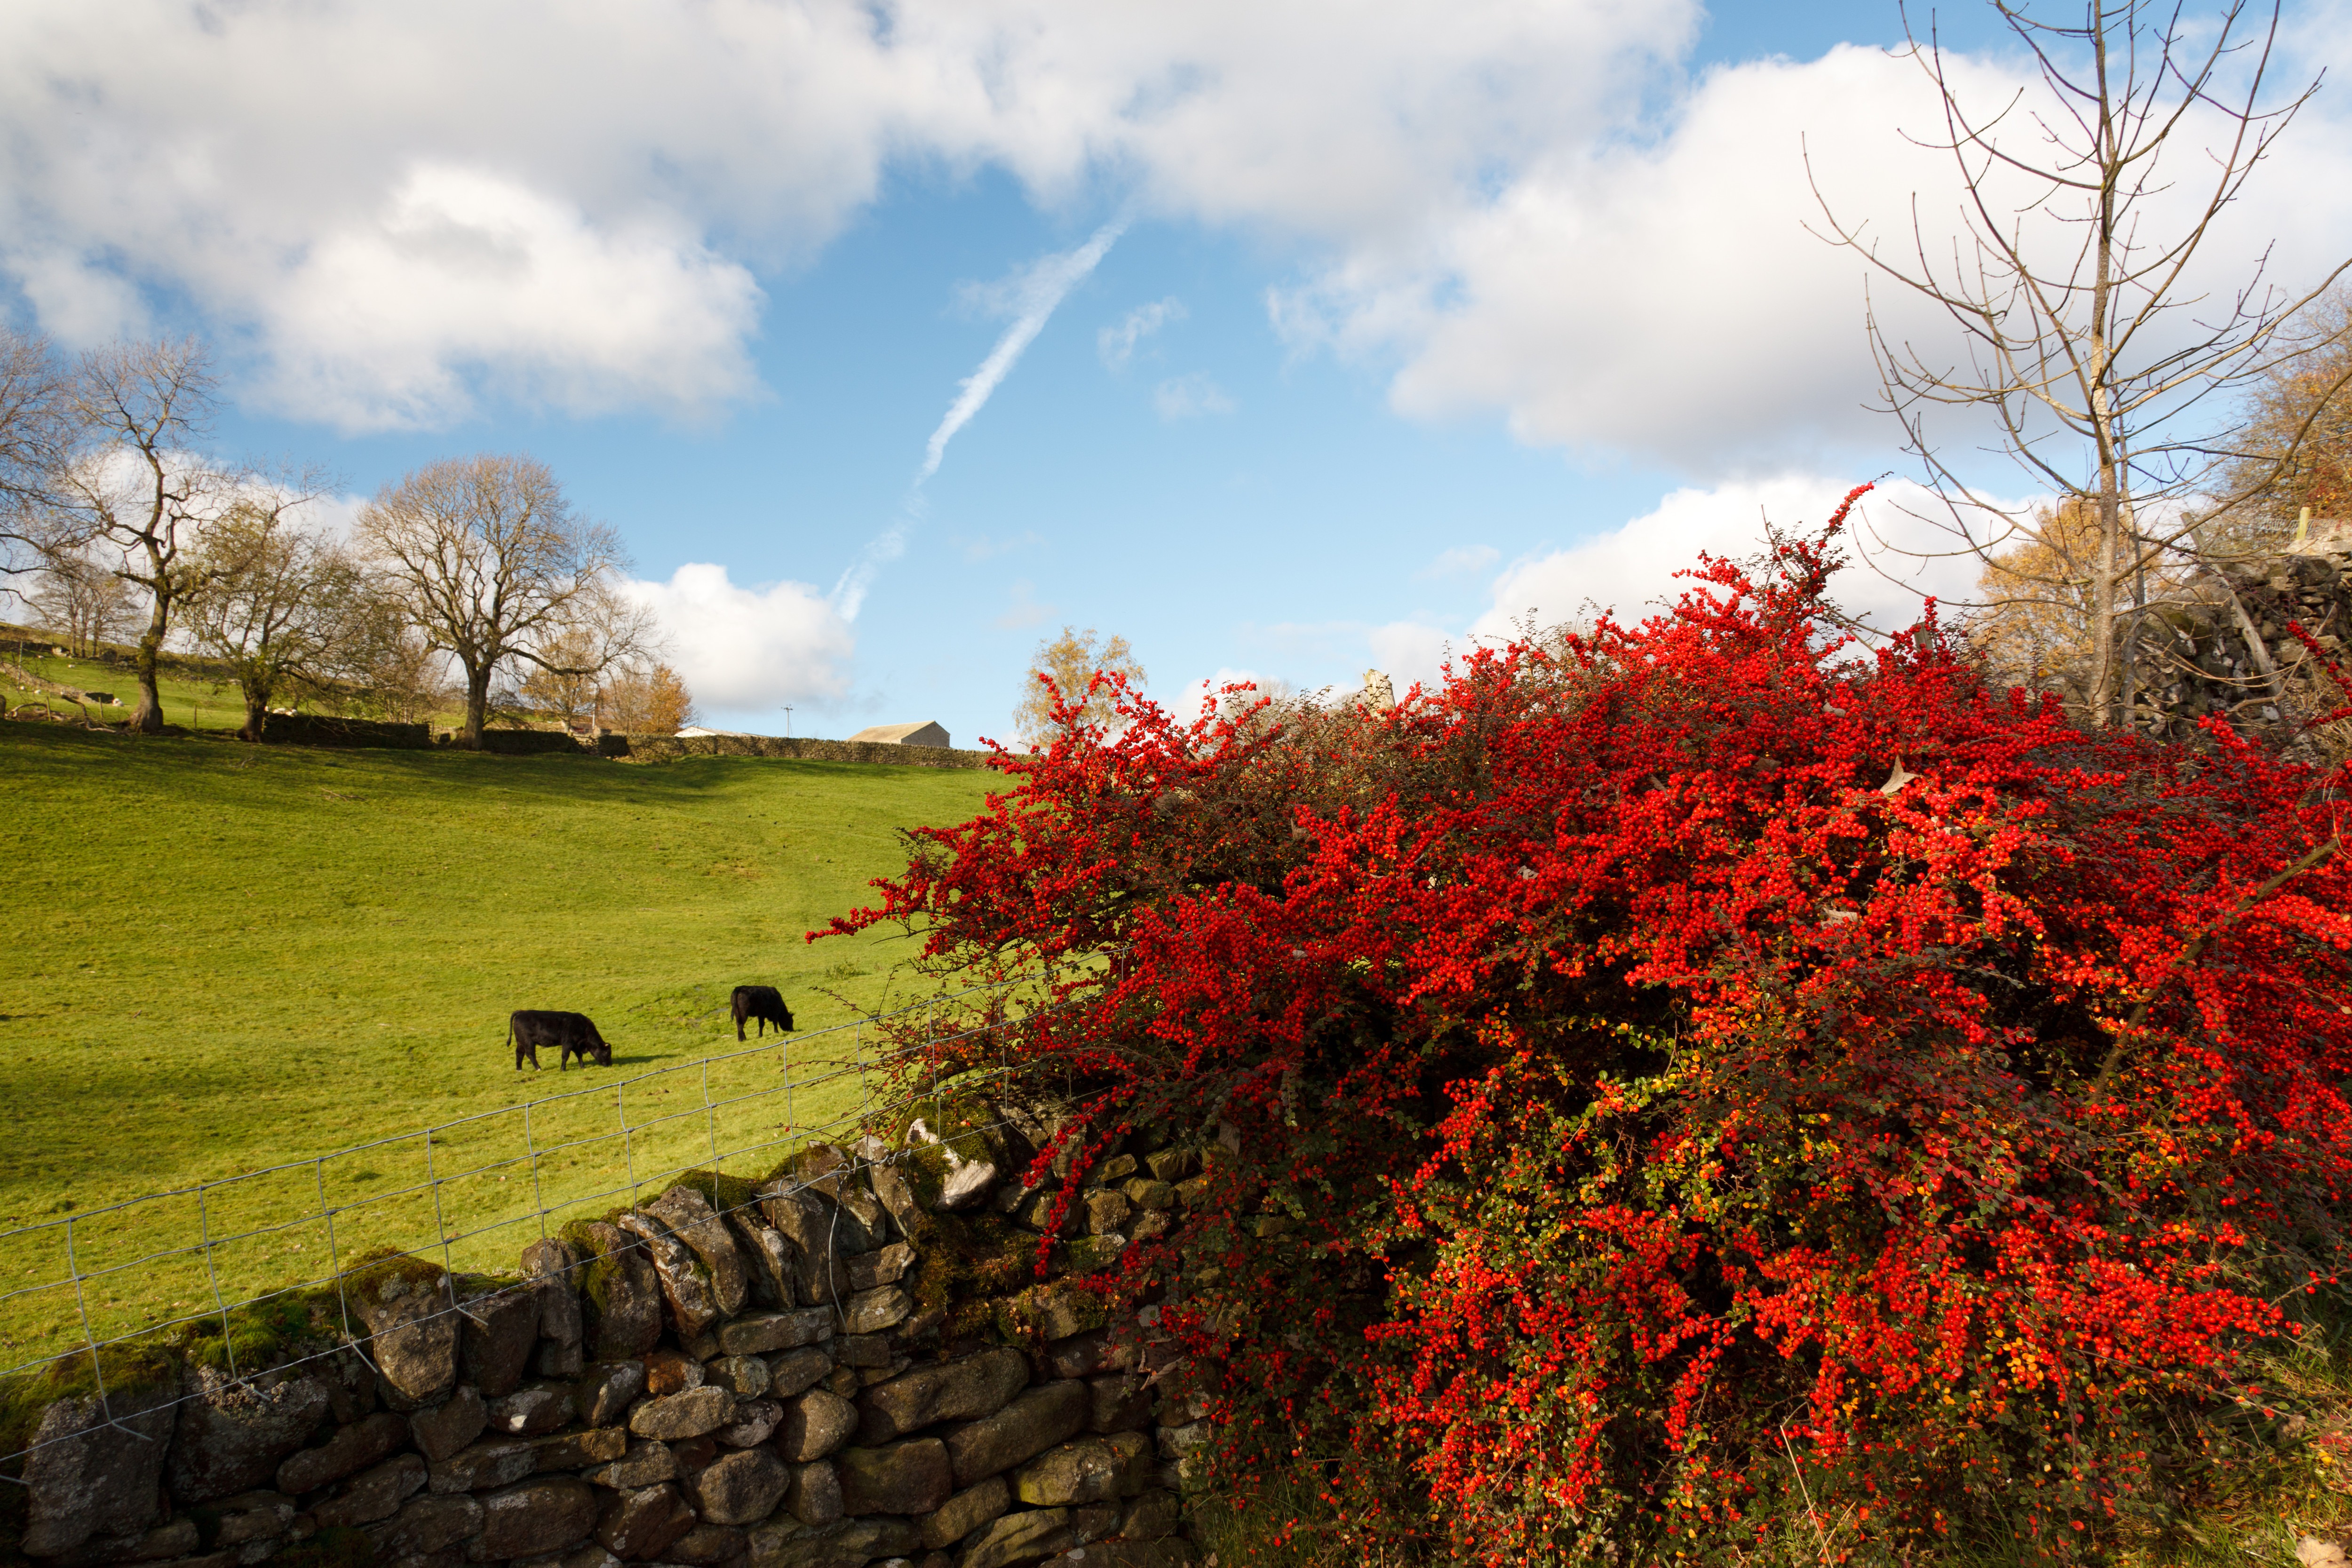
landscape, tree, nature, grass, cloud, plant, sky, field, meadow, sunlight, morning, leaf, fall, flower, bush, green, red, natural, autumn, scenery, colorful, flora, season, trees, colors, berries, beautiful, woodland, vibrant, rural area, woody plant